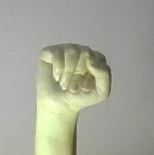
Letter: saad